Scott Gottlieb

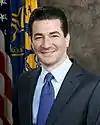
Gottlieb in 2017

Scott Gottlieb (born June 11, 1972) is an American physician and investor who previously served as the 23rd commissioner of the Food and Drug Administration (FDA) from May 2017 until April 2019. He is presently a senior fellow at the conservative think tank the American Enterprise Institute (AEI), a partner at the venture capital firm New Enterprise Associates (NEA), and a member of the board of directors of drug maker Pfizer, Inc and gene sequencing company Illumina, Inc. Gottlieb is a contributor to cable financial news network CNBC and the CBS News program "Face the Nation." An elected member of the National Academy of Medicine, he is the author of "The New York Times" best selling book "Uncontrolled Spread" on the COVID-19 pandemic and the national security vulnerabilities that it revealed. His forthcoming book, "The Miracle Century: Making Sense of the Cell Therapy Revolution", traces the scientific achievements that propelled progress in cell therapies.